Gotham-Attucks Music Publishing Company

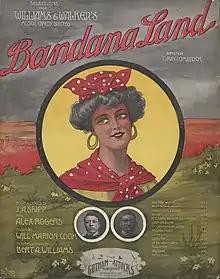
Sheet music cover: "Bandanna Land" (1908); Andréa Stephen Chevalier De Takacs (1880–1919)(illustrator); cameo photos: Bert Williams (White Studio) and George Walker

"Attucks" was the surname of Crispus Attucks (1723–1770), an African American widely regarded as the first person killed in the Boston Massacre, which, by extension, makes him the first American killed in the American Revolution.